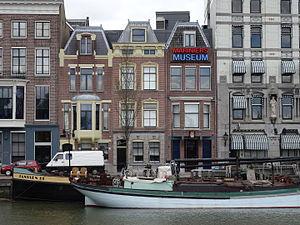
Le Wijnhaven est un bassin portuaire du centre de la commune néerlandaise de Rotterdam. Le Wijnhaven est situé entre les ports intérieurs, Oude Haven à l'est et Leuvehaven à l'ouest.